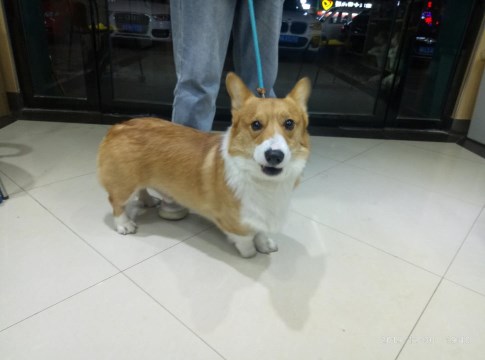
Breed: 2909-n000116-Cardigan